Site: brandenburg
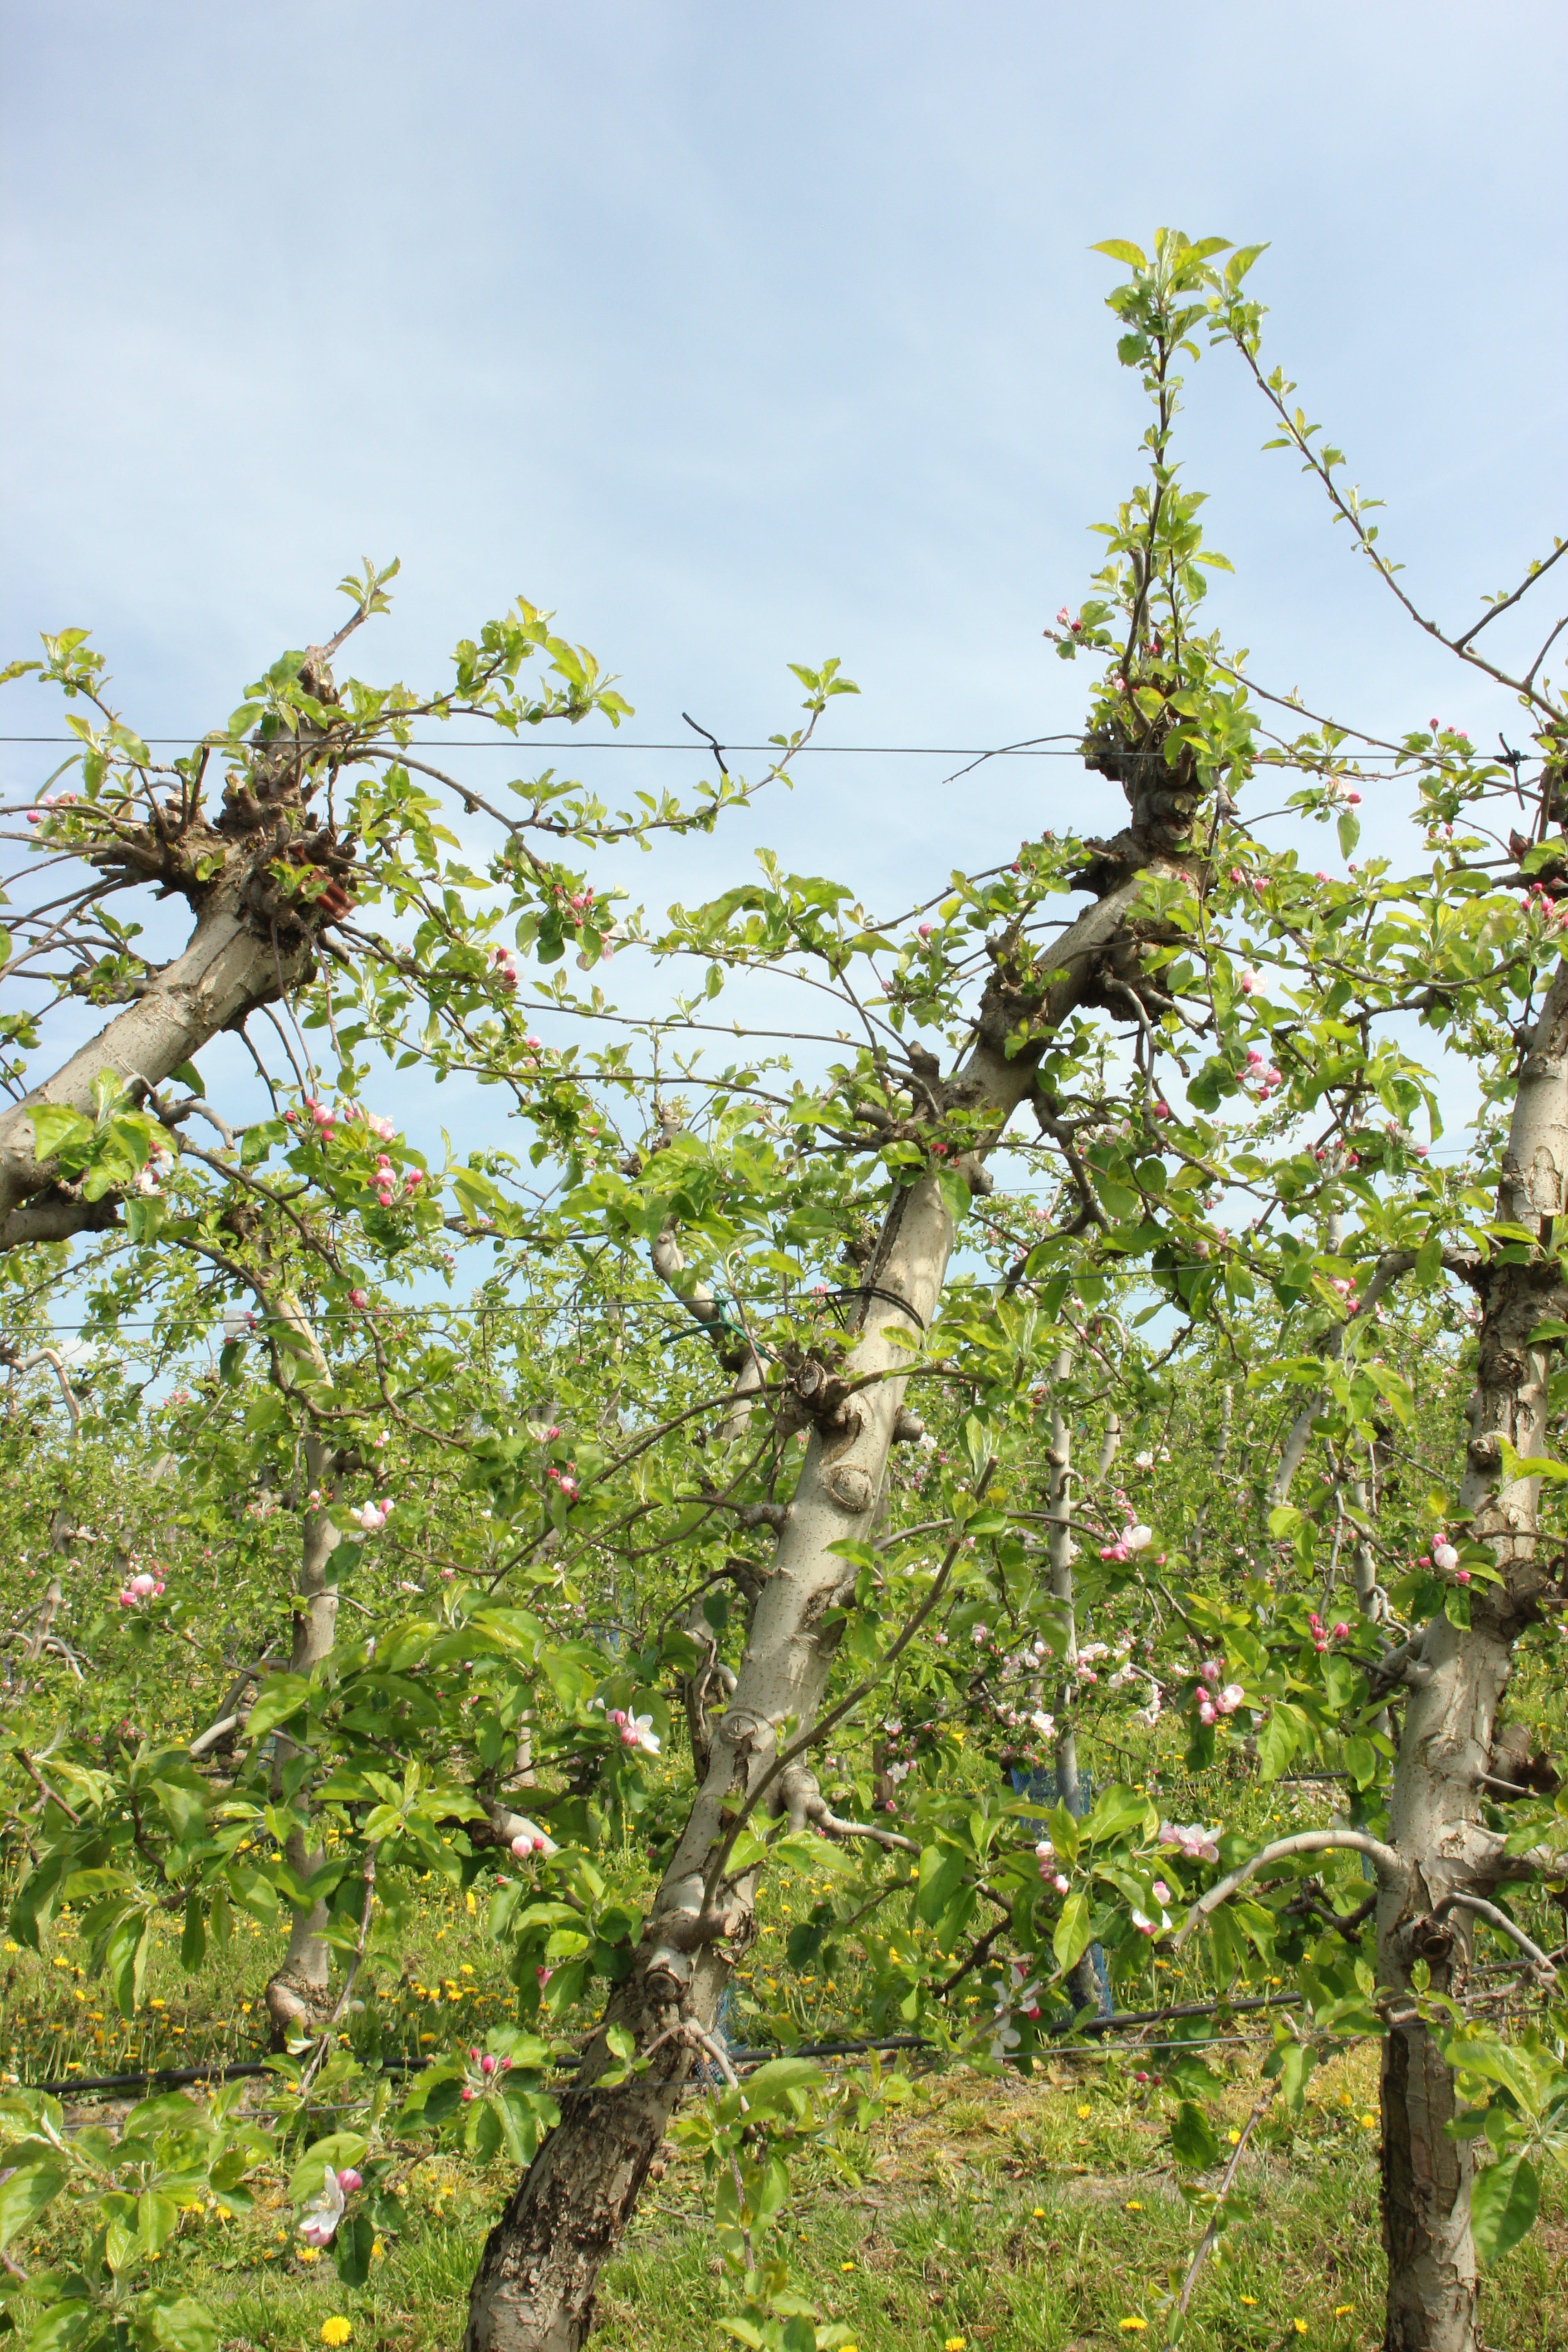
Growth stage (BBCH 60): Flowering